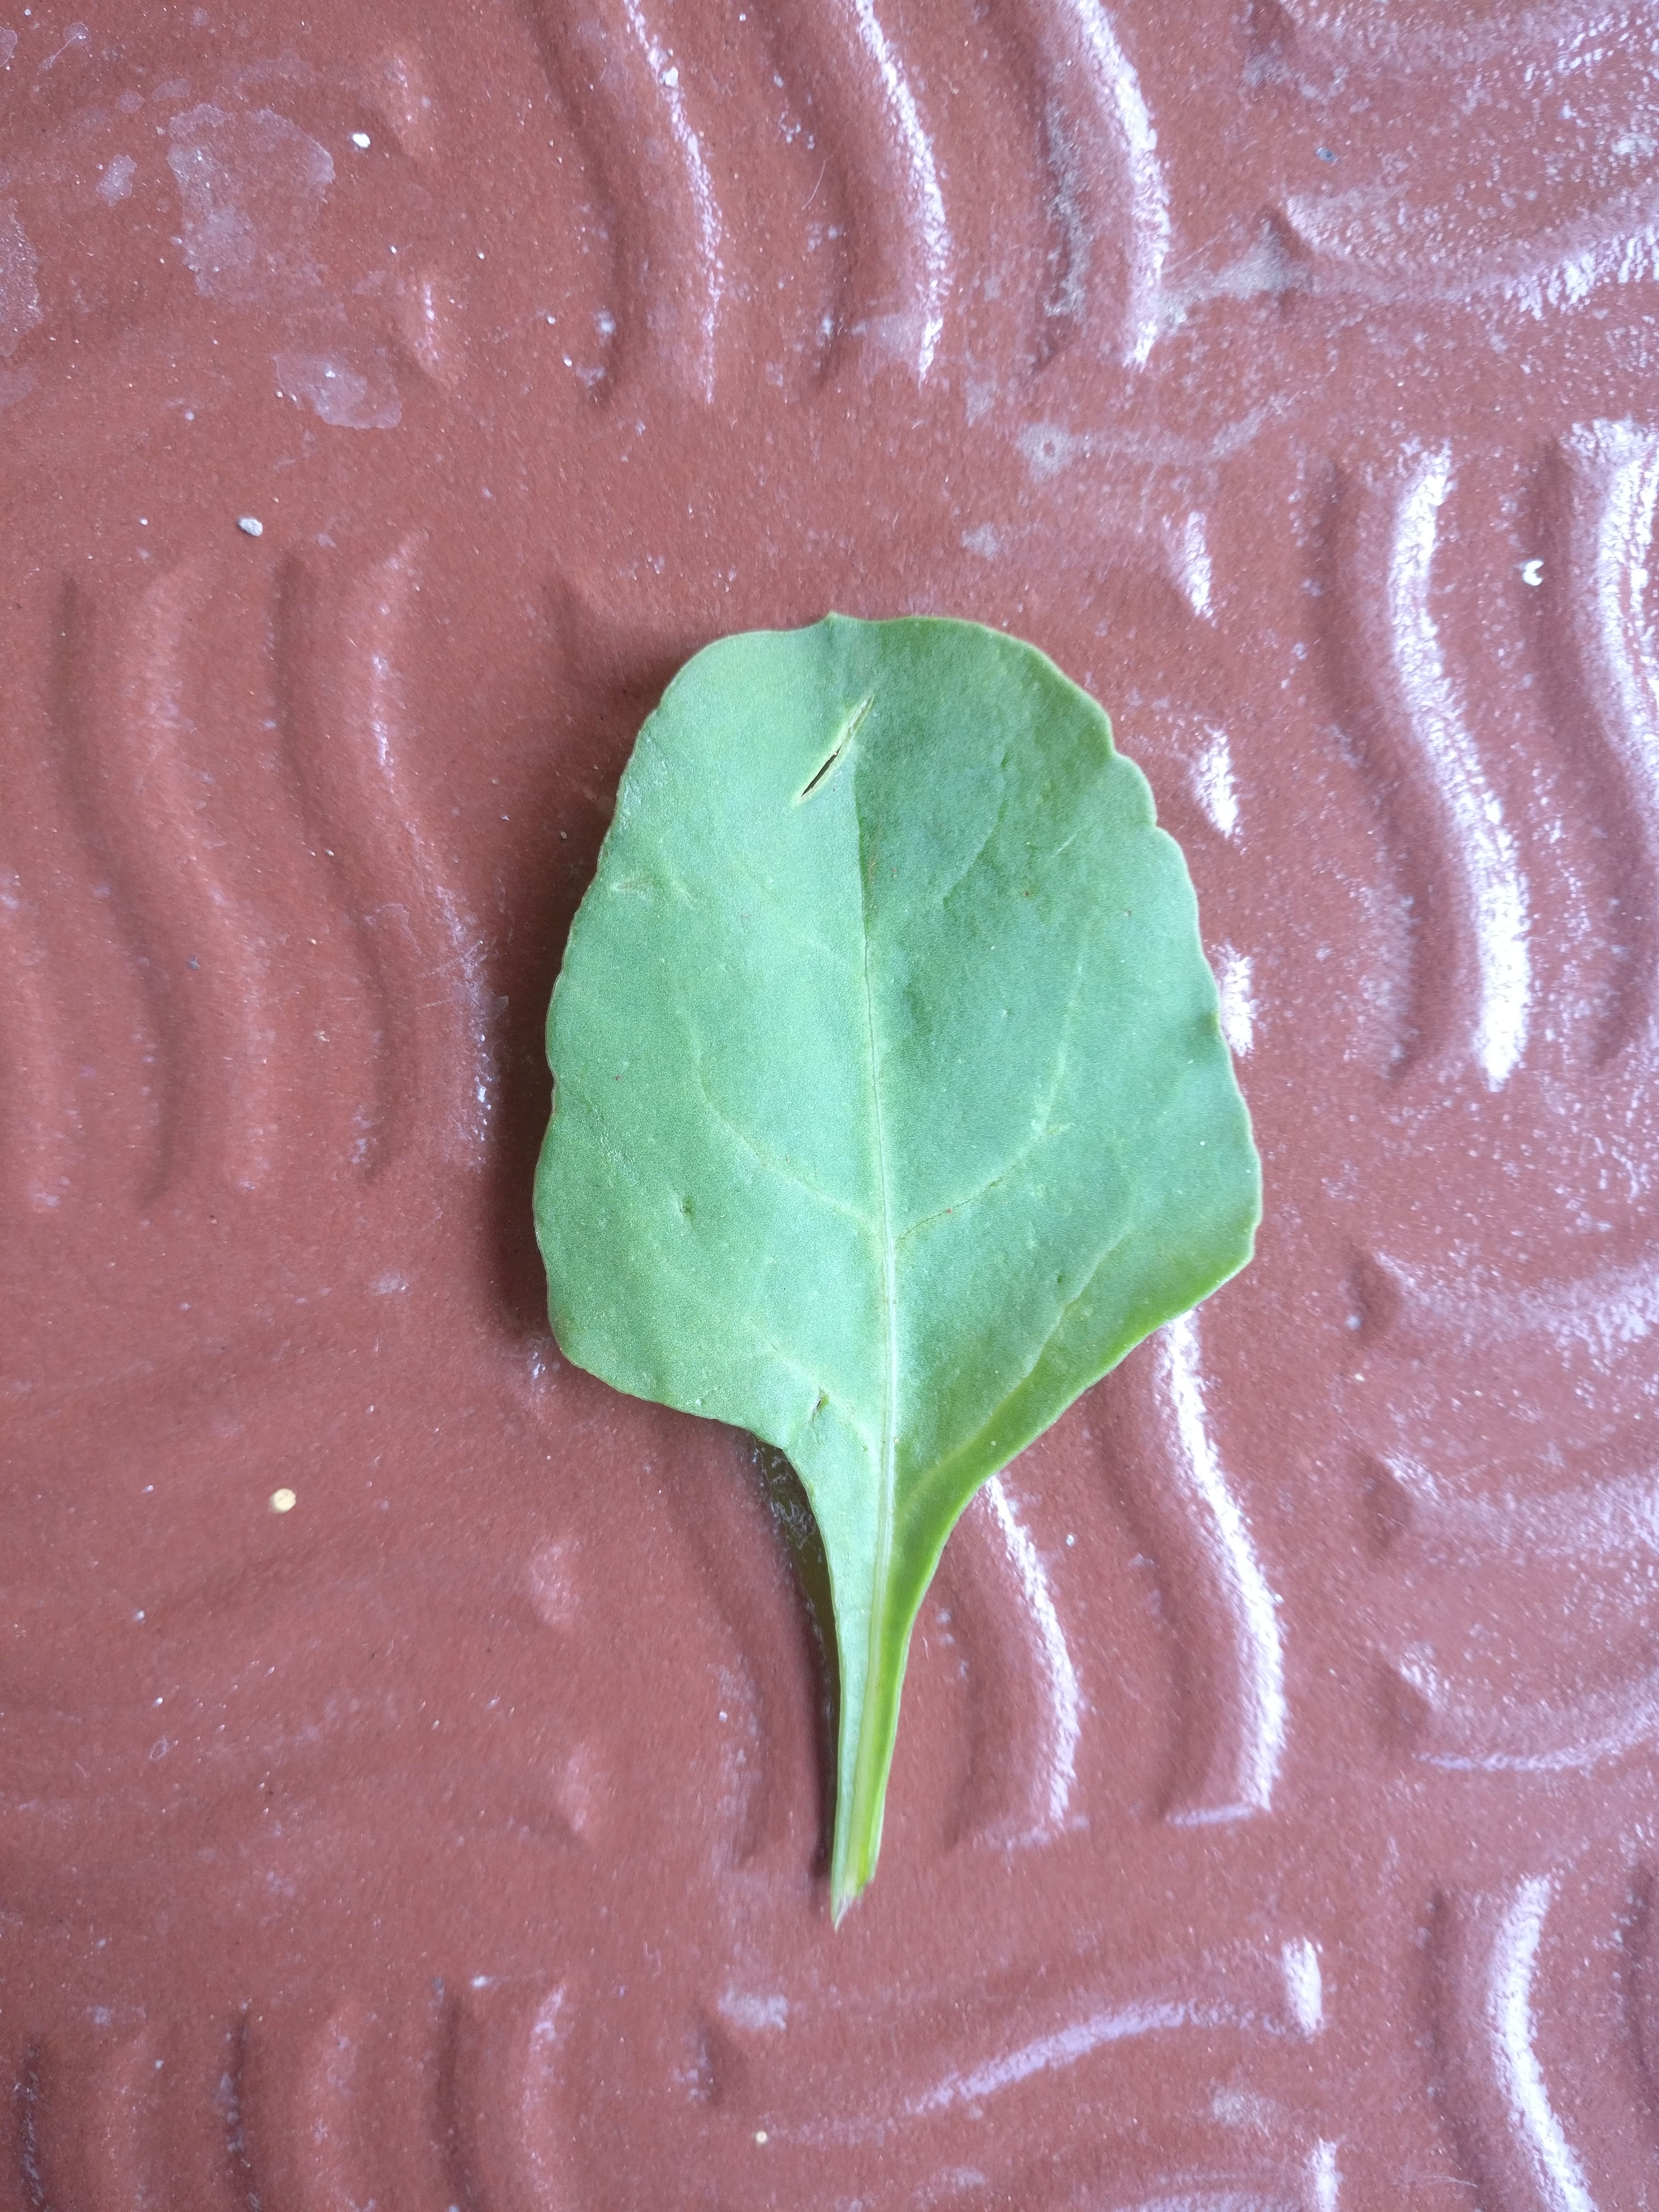
Plant: Palak(Spinach)